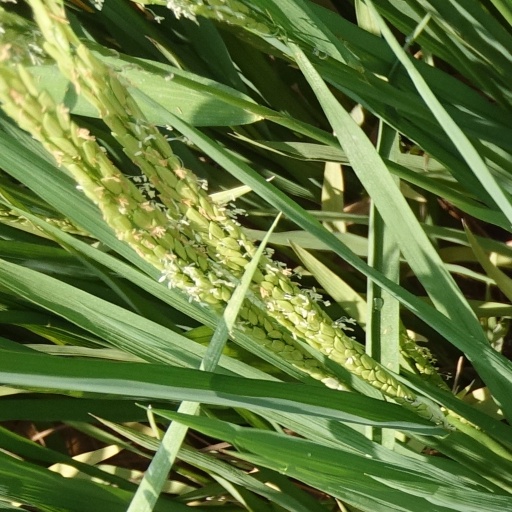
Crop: rice